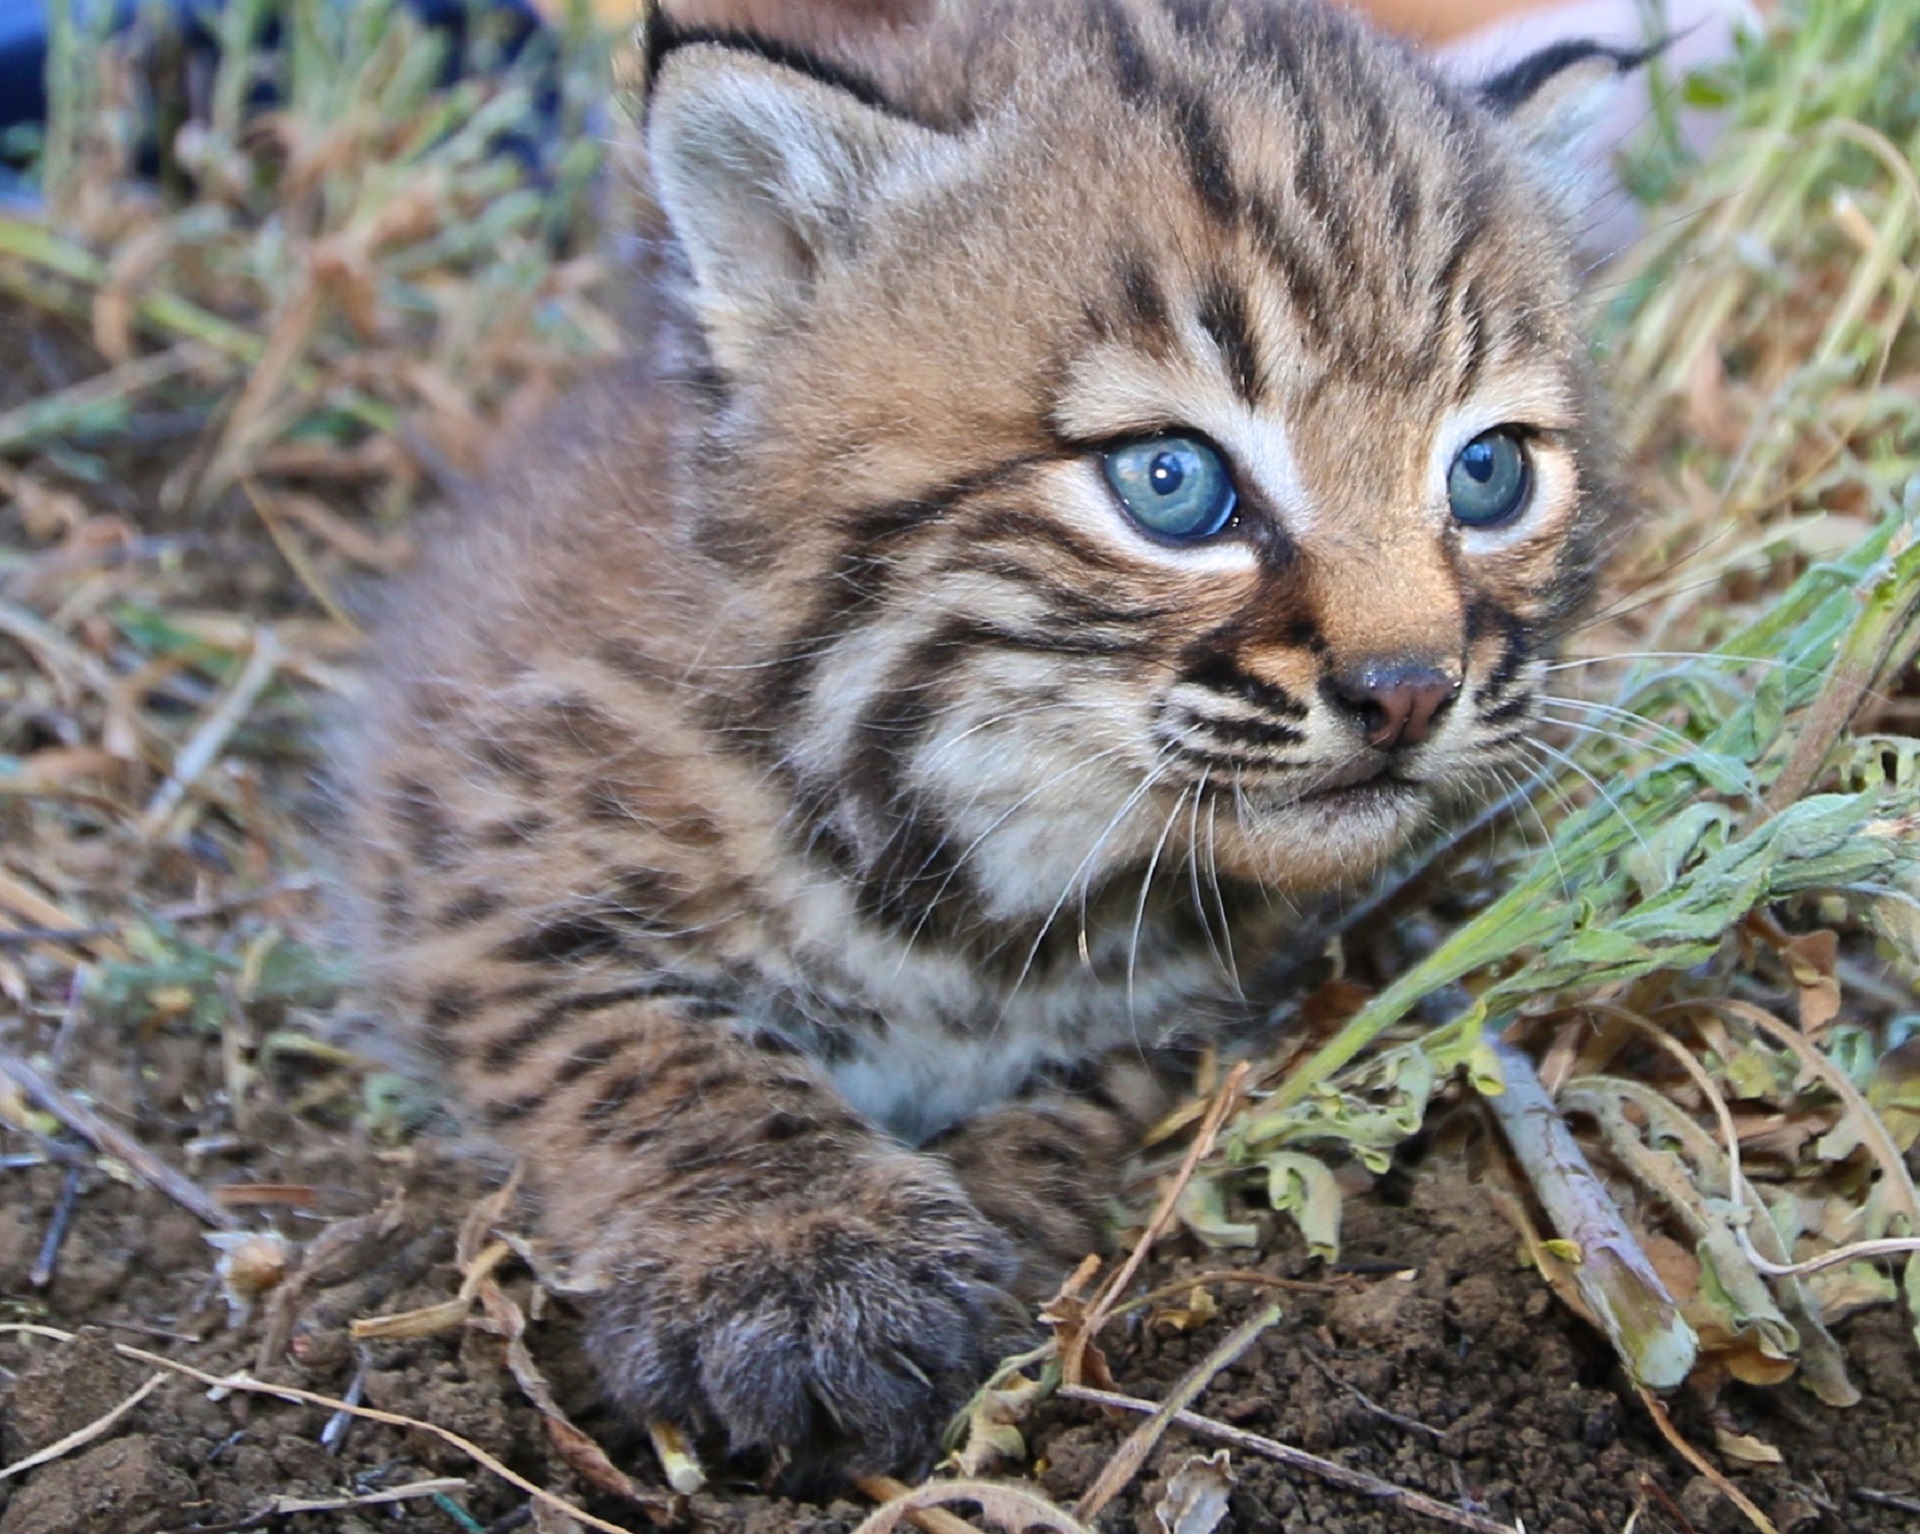
animal, cute, profile, looking, wildlife, fur, portrait, kitten, cat, small, mammal, fauna, close up, whiskers, vertebrate, domestic, lynx, bobcat, intent, ocelot, wild cat, small to medium sized cats, cat like mammal, carnivoran, pixie bob, rusty spotted cat